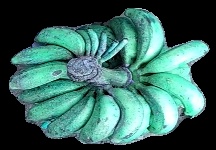
Variety: rasbale
Grade: grade3